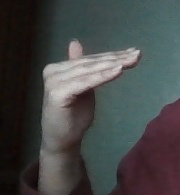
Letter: khaa